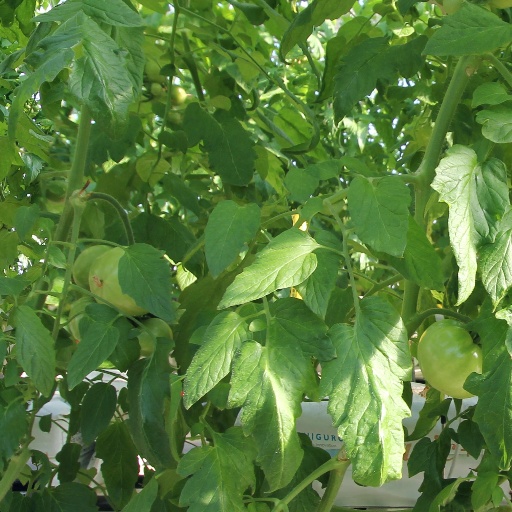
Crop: tomato